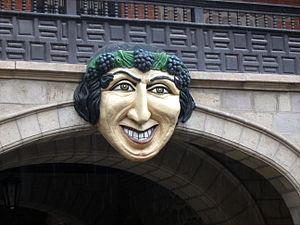
SVP, rendez cette description accessible à tous en la traduisant dans plusieurs langues.